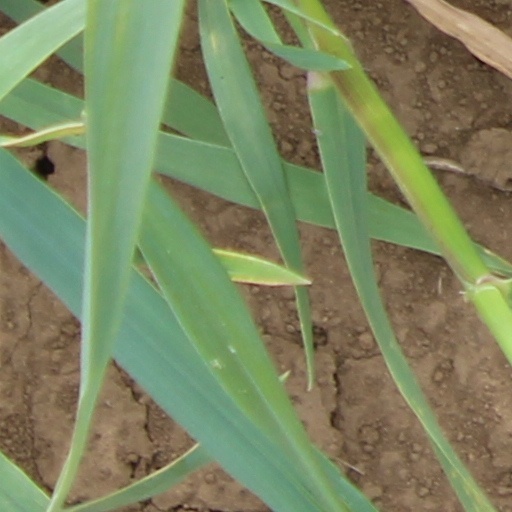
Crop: wheat